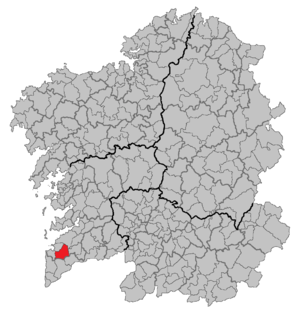
Gondomar est une commune de la province de Pontevedra en Espagne située dans la communauté autonome de Galice.